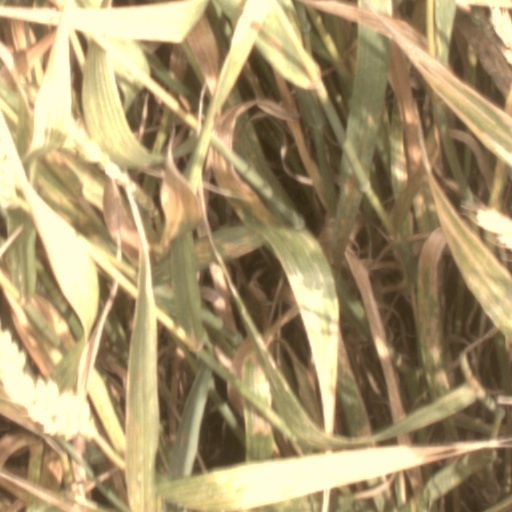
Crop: wheat